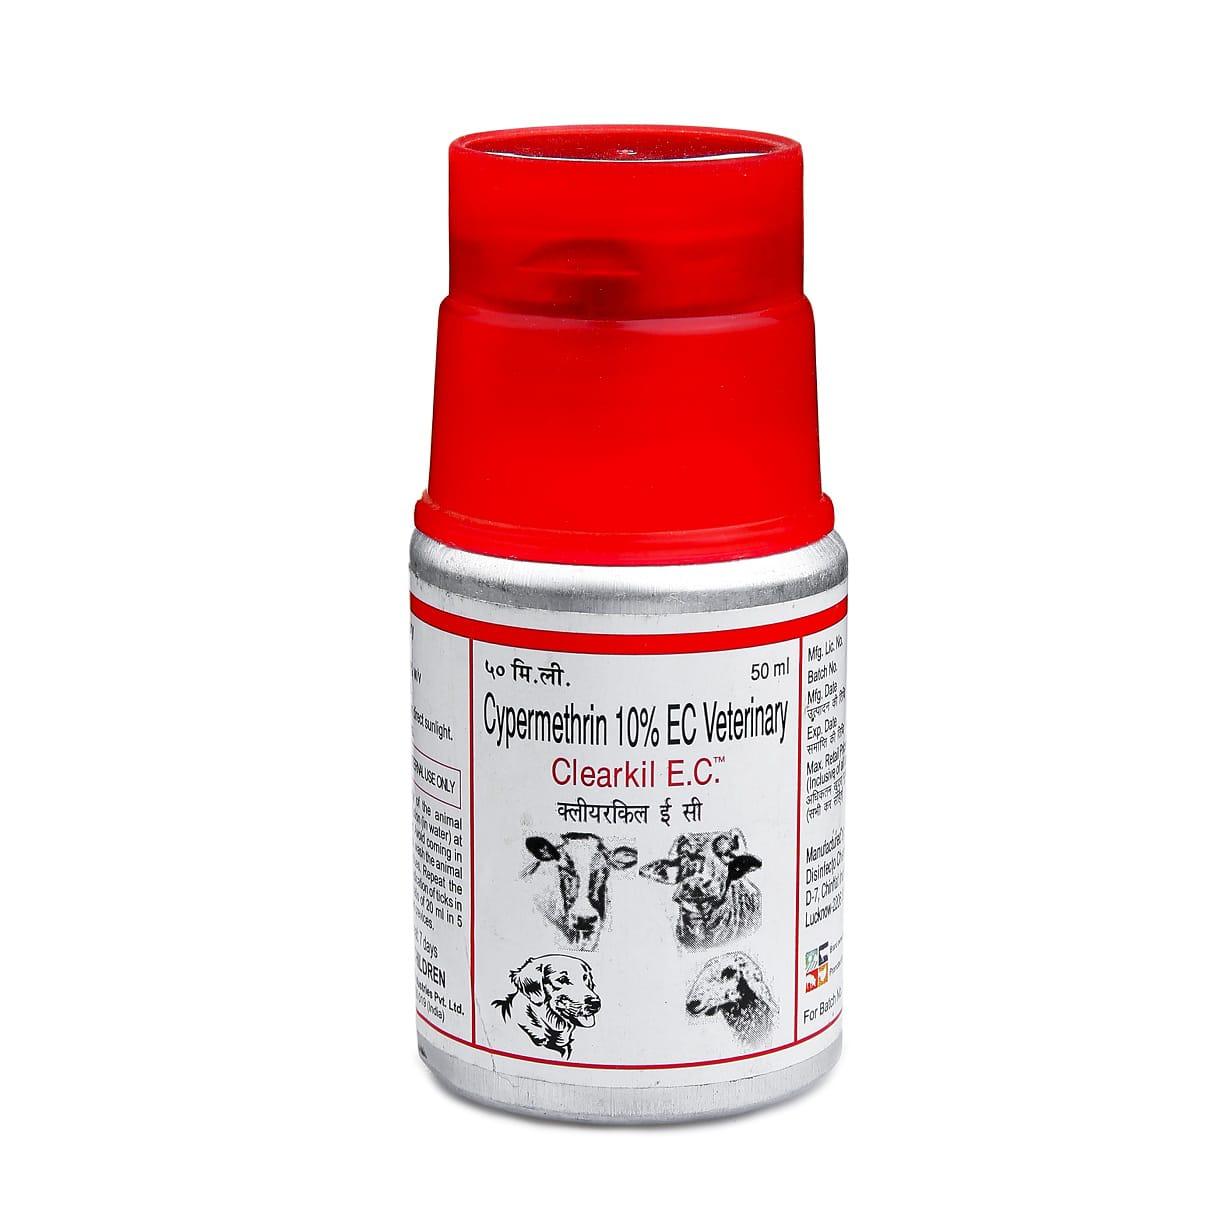
Chupa ndogo yenye rangi mchanganyiko nyeupe pamoja na nyekundu, iliyochapishwa maneno pamoja na picha za wanyama  mfano wa ng’ombe, mbuzi, mbwa pamoja na kondoo, ikiashiria kuwa ni chupa ama kifungashio kilichohifadhi dawa zenye kutibu mifugo.